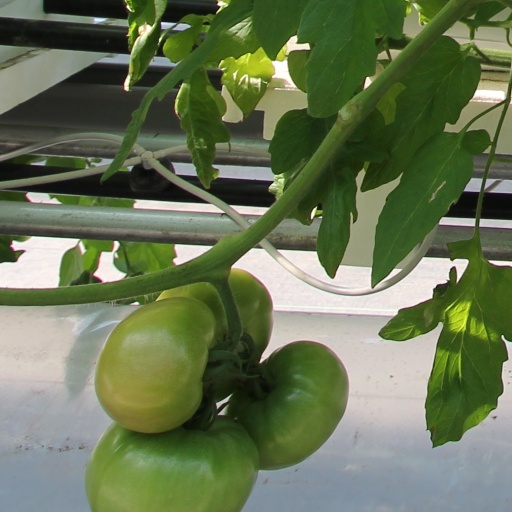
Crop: tomato